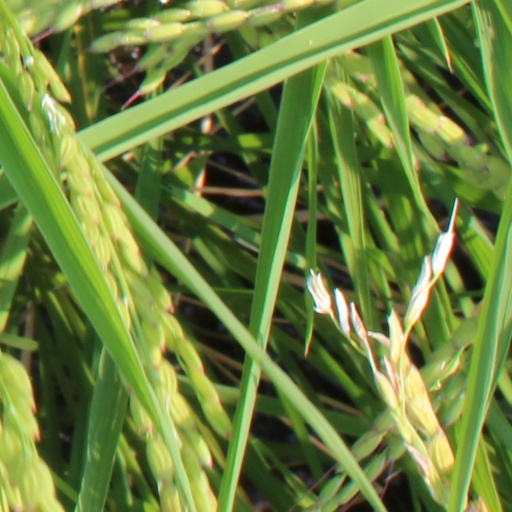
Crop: rice